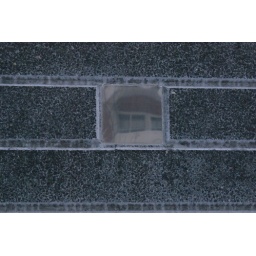
Another mirror in the wall